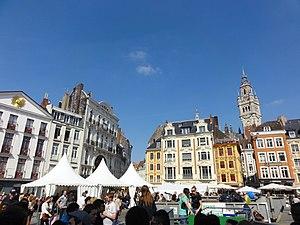
L'édition 2012 de la Braderie de Lille s'est déroulée du samedi 1er au dimanche 2 septembre.